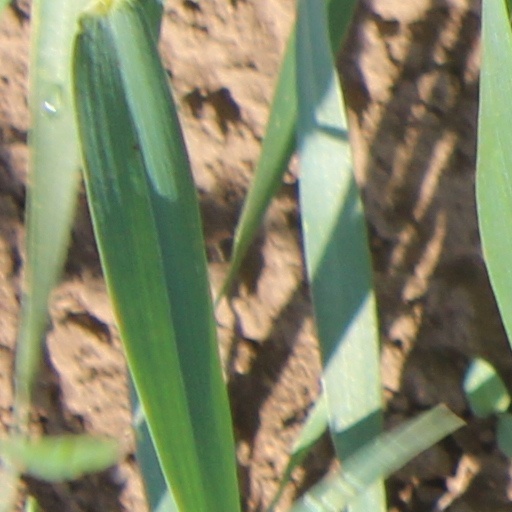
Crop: wheat